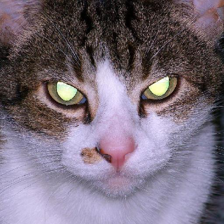
Label: animals